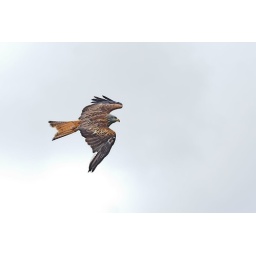
A red kite during the airshow of the falconry on the castle Greifenstein in Bad Blankenburg, Thuringia, Germany. (2009-05-16)